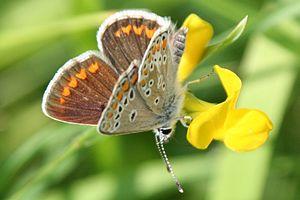
Le Collier-de-corail ou Argus brun est une espèce de lépidoptères de la famille des Lycaenidae et de la sous-famille des Polyommatinae.
Quarré-les-Tombes est une commune française située dans le département de l'Yonne en région Bourgogne-Franche-Comté.